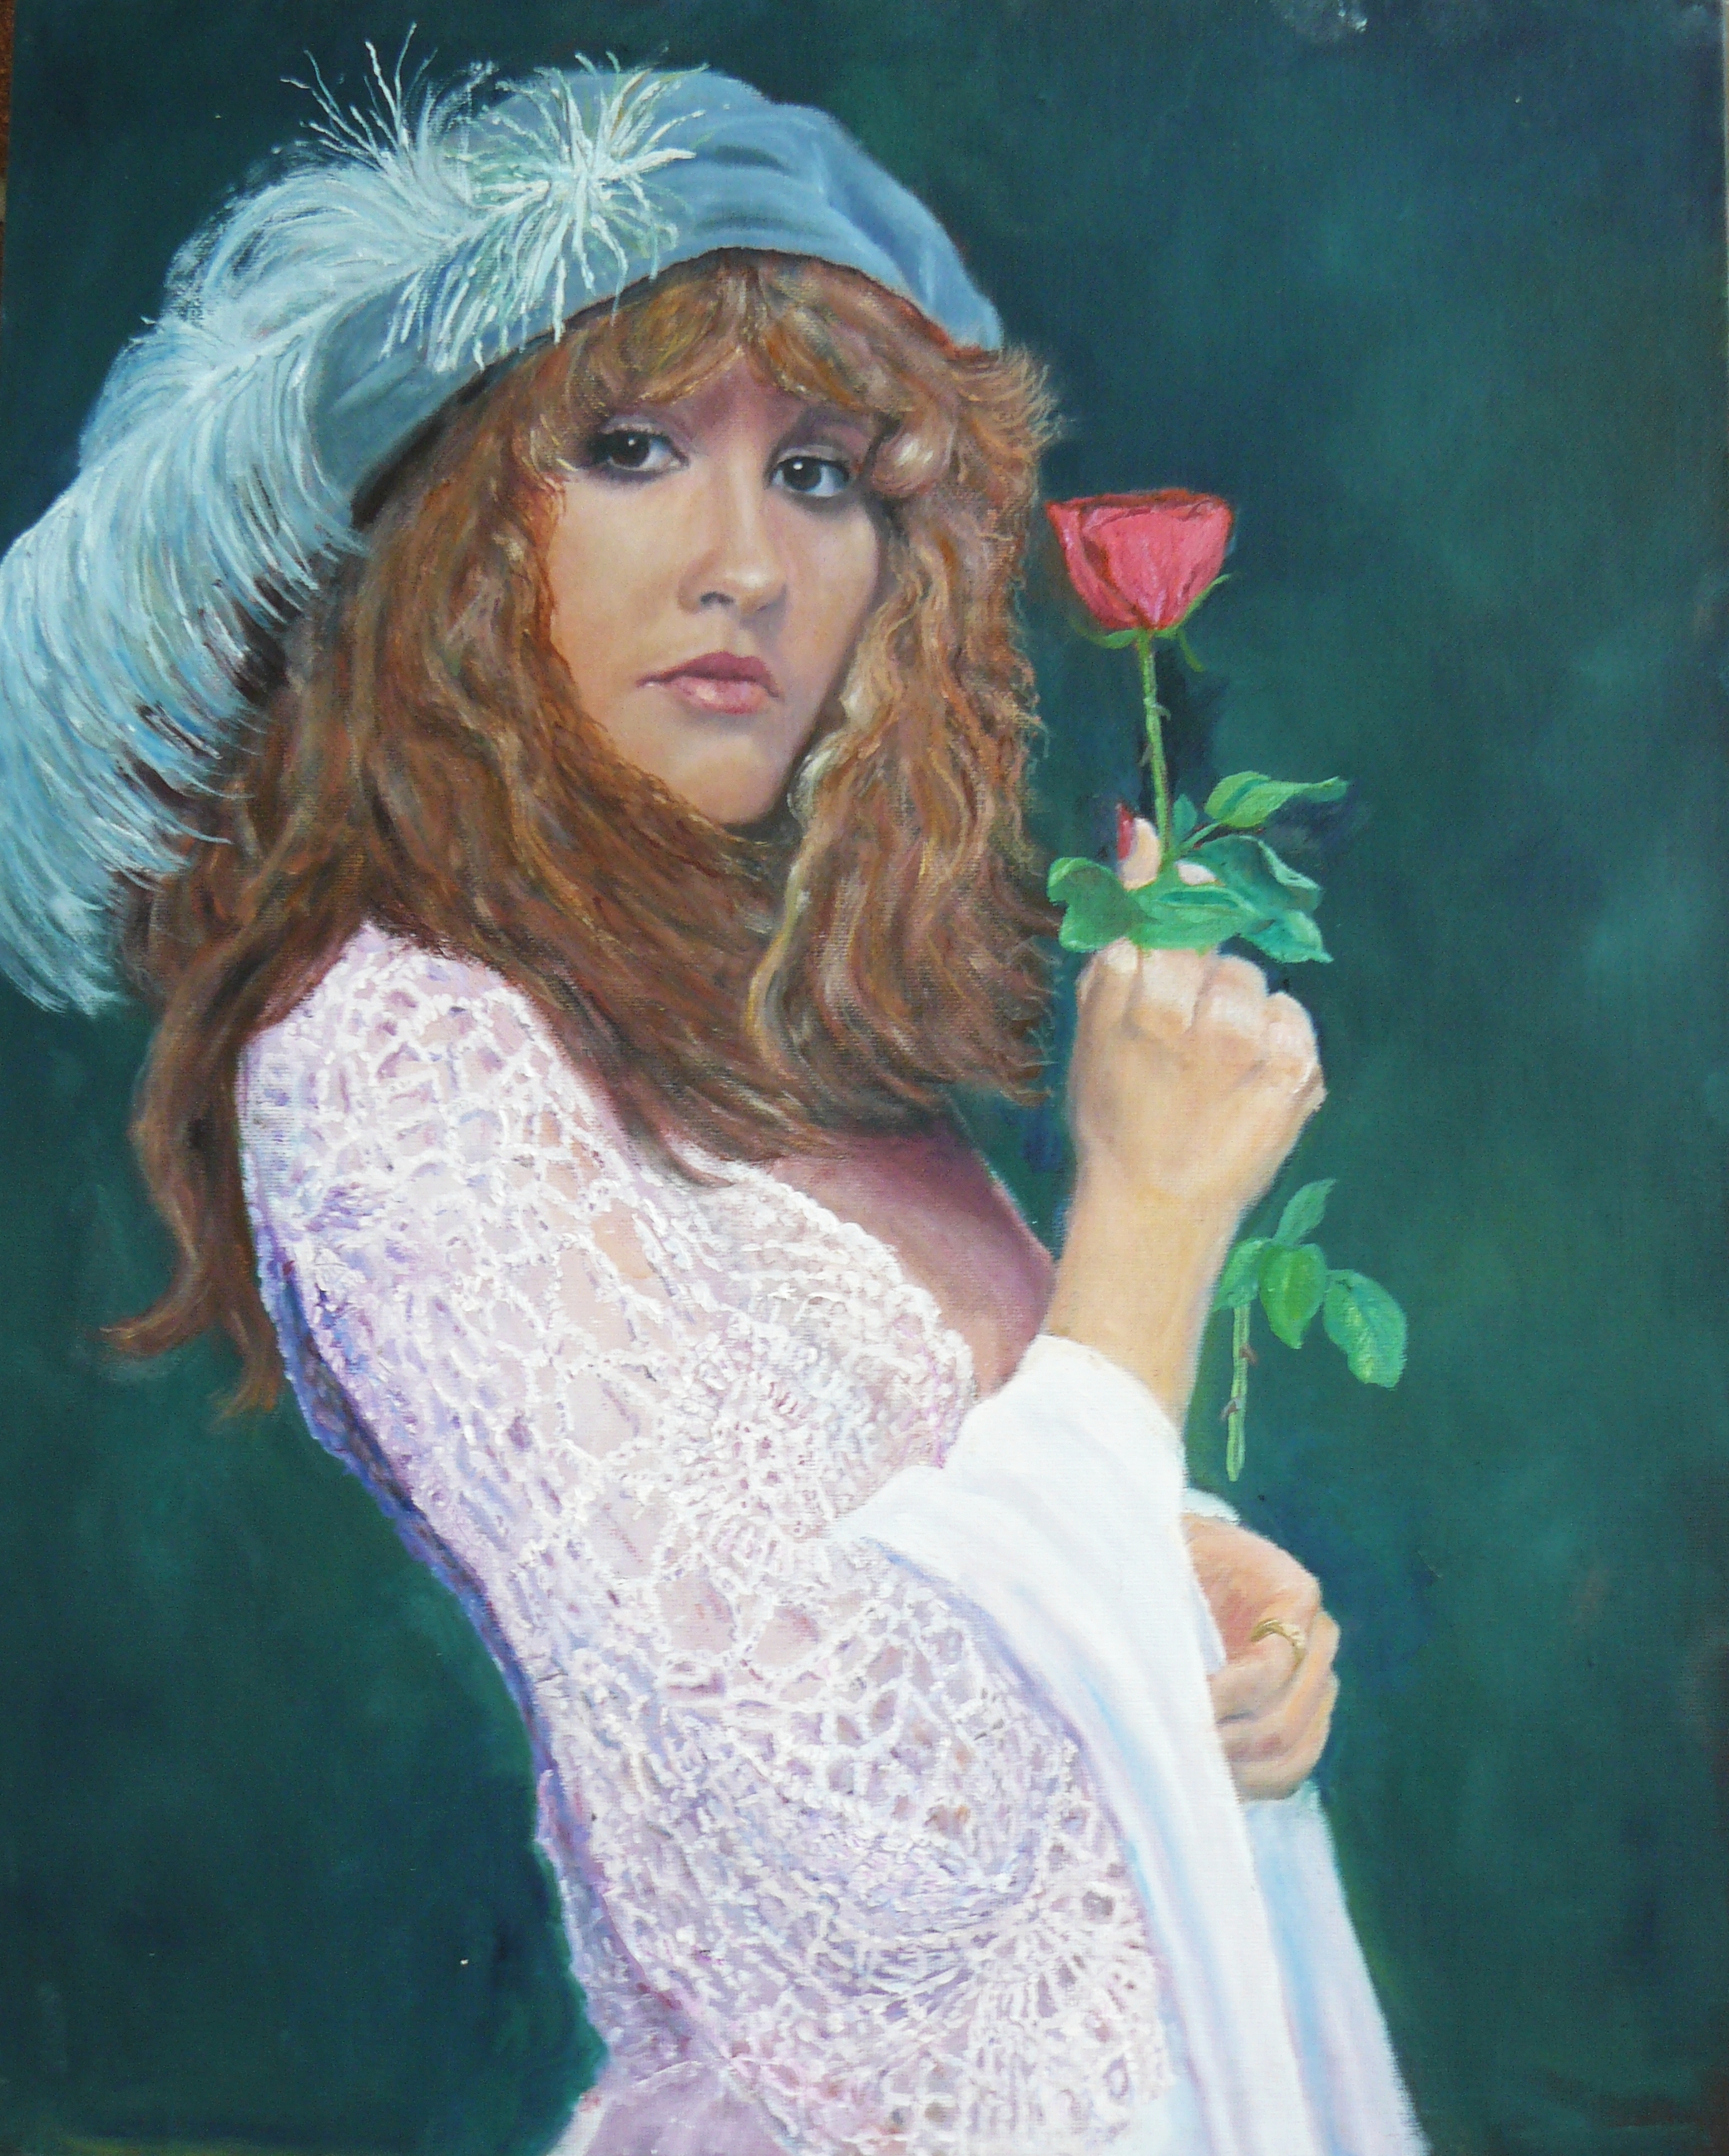
pretty, girl, rose, beauty, portrait, painting, blond, art, headgear, photography, flower, plant, illustration, long hair, brown hair, headpiece